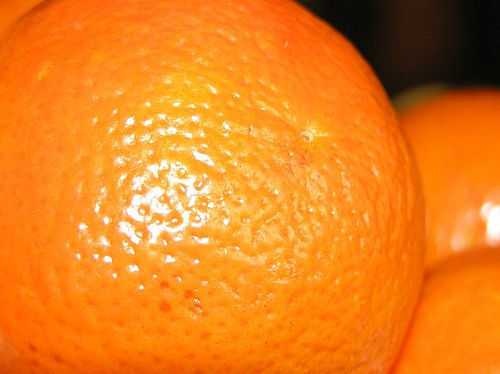
Label: Orange